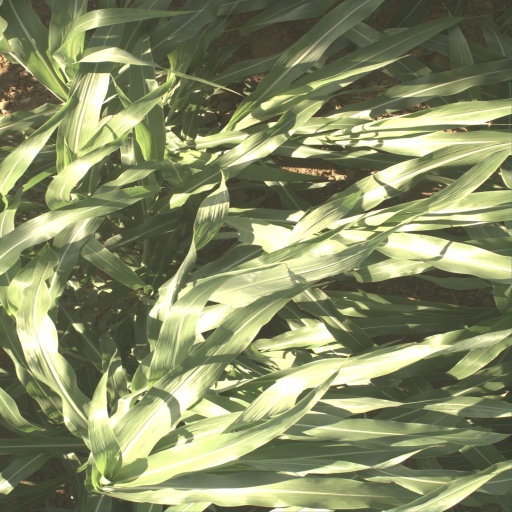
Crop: sorghum